Rafael Kubelík

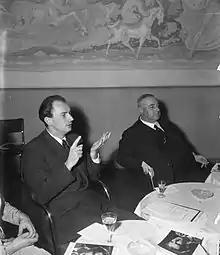
Rafael Kubelík (Amsterdam, 1950)

In 1950, Kubelík became music director of the Chicago Symphony Orchestra, choosing the position over an offer from the BBC to succeed Sir Adrian Boult as chief conductor of the BBC Symphony Orchestra. He left the post in 1953. Some hold that he was "hounded out of the [Chicago] job" (to quote "Time magazine") by the "savage attacks" (to quote the "New Grove Dictionary of Music and Musicians") of the "Chicago Tribune" music critic Claudia Cassidy. But "Chicago Sun-Times" music critic Robert C. Marsh argued in 1972 that it was the Chicago Symphony trustees who were behind the departure. Their foremost complaint, and that of Cassidy as well, was that Kubelík introduced too many contemporary works (about 70) to the orchestra; there were also objections to his demanding exhaustive rehearsals and engaging several black artists. Many recordings made by Kubelík in Chicago for Mercury Records are available on CD, and have received critical praise. Kubeliki's landmark recording of "Pictures at an Exhibition" with the CSO on Mercury led "New York Times" music critic Howard Taubman to observe that listening to it was like "being in the living presence of the orchestra," and Mercury began releasing their classical recordings under the "Living Presence" series name.